Kunjali Marakkar

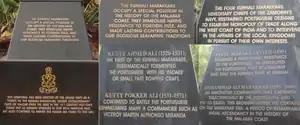
Inscriptions on the Kunjali Marakkar Memorial at Kottakkal, Vatakara

The Marakkars originate from a branch of Arab merchants within the seafaring community who settled in Kochi. They were involved in trade and engaged in collaboration with the Portuguese. The 16th century writer Zainuddin Makhdoom II who wrote the "Tuhfat-ul-Mujahideen" stated in 1524 that the Marakkars had turned against the Portuguese when the latter disrupted the former's trade networks by purchasing spices and commodities directly from local people in Kochi.